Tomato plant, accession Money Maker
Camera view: horizontal (90 deg, fisheye); turntable rotation: 0 degrees
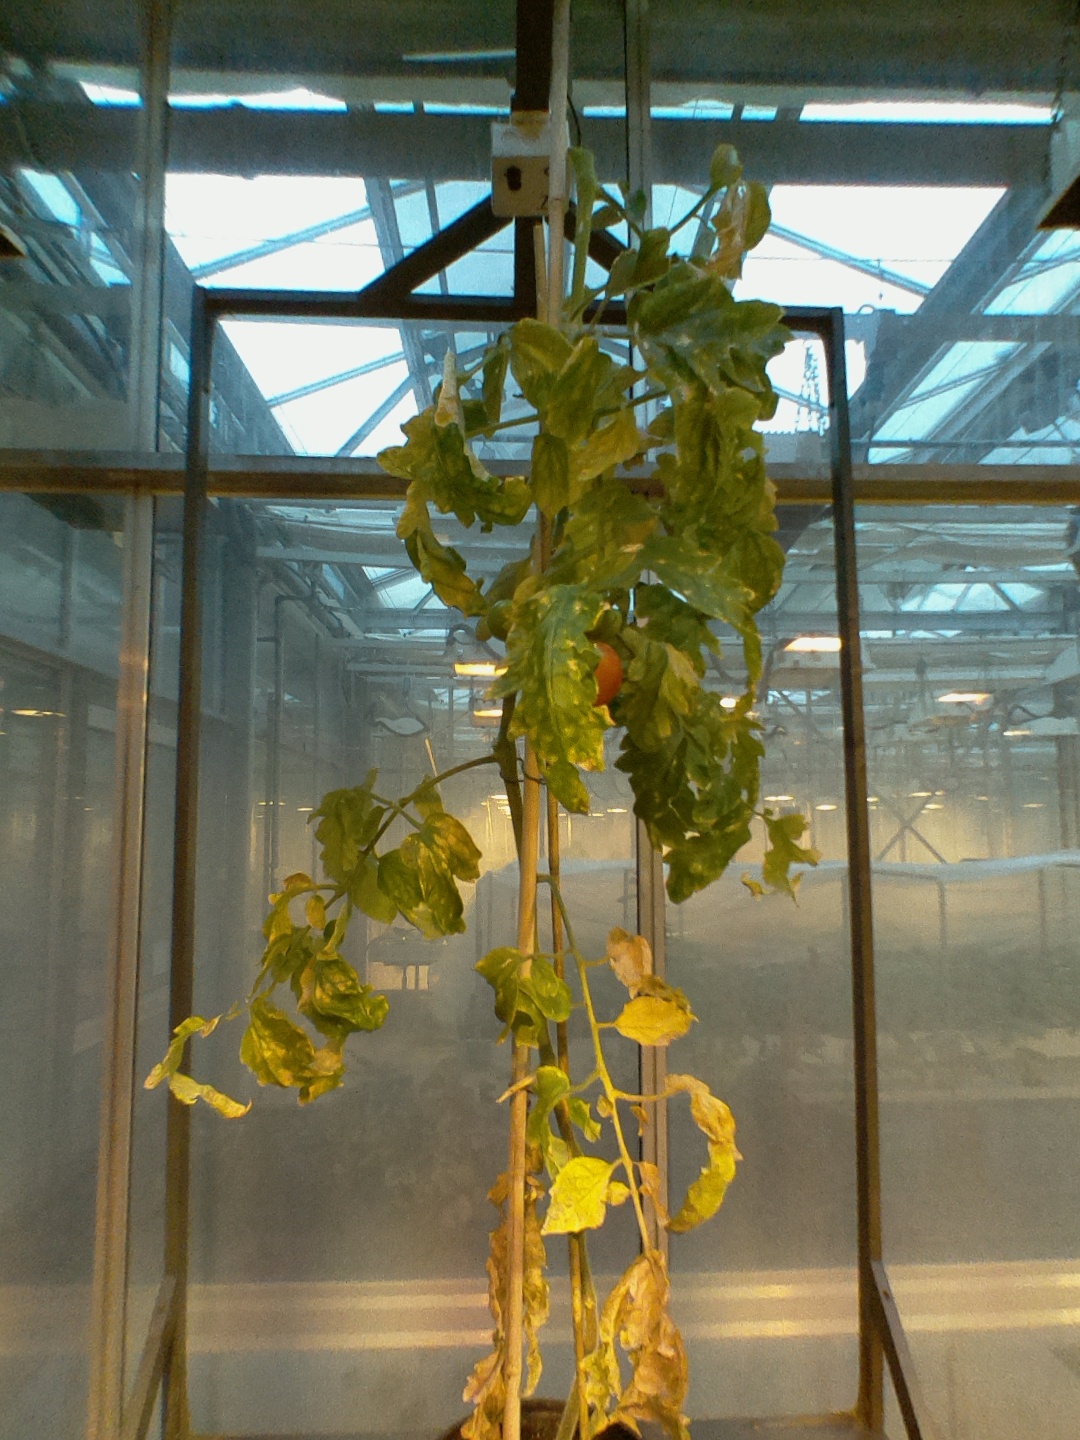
BBCH growth stage 81: 10%-20% of fruits show typical fully ripe color